Tim Costello

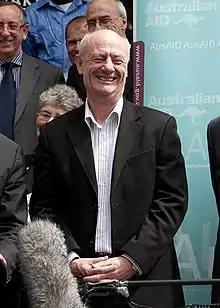
Costello in 2012

Timothy Ewen Costello (born 4 March 1955) is an Australian Baptist minister who was the Chief Executive Officer and Chief Advocate of World Vision Australia. Costello worked as a lawyer and served as mayor of St Kilda. He has authored a number of books on faith and life. A National Trust poll in 2014 elected him one of Australia's 100 national living treasures.